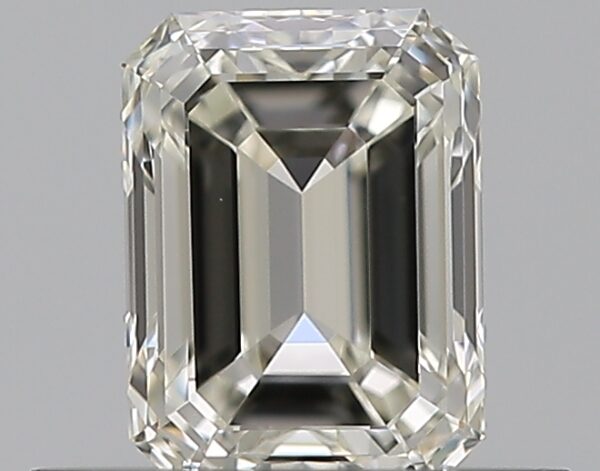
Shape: emerald
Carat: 0.5
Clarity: VVS1
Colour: J
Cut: EX
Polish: EX
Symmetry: VG
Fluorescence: N
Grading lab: GIA
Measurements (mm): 5.19 x 3.84 x 2.59